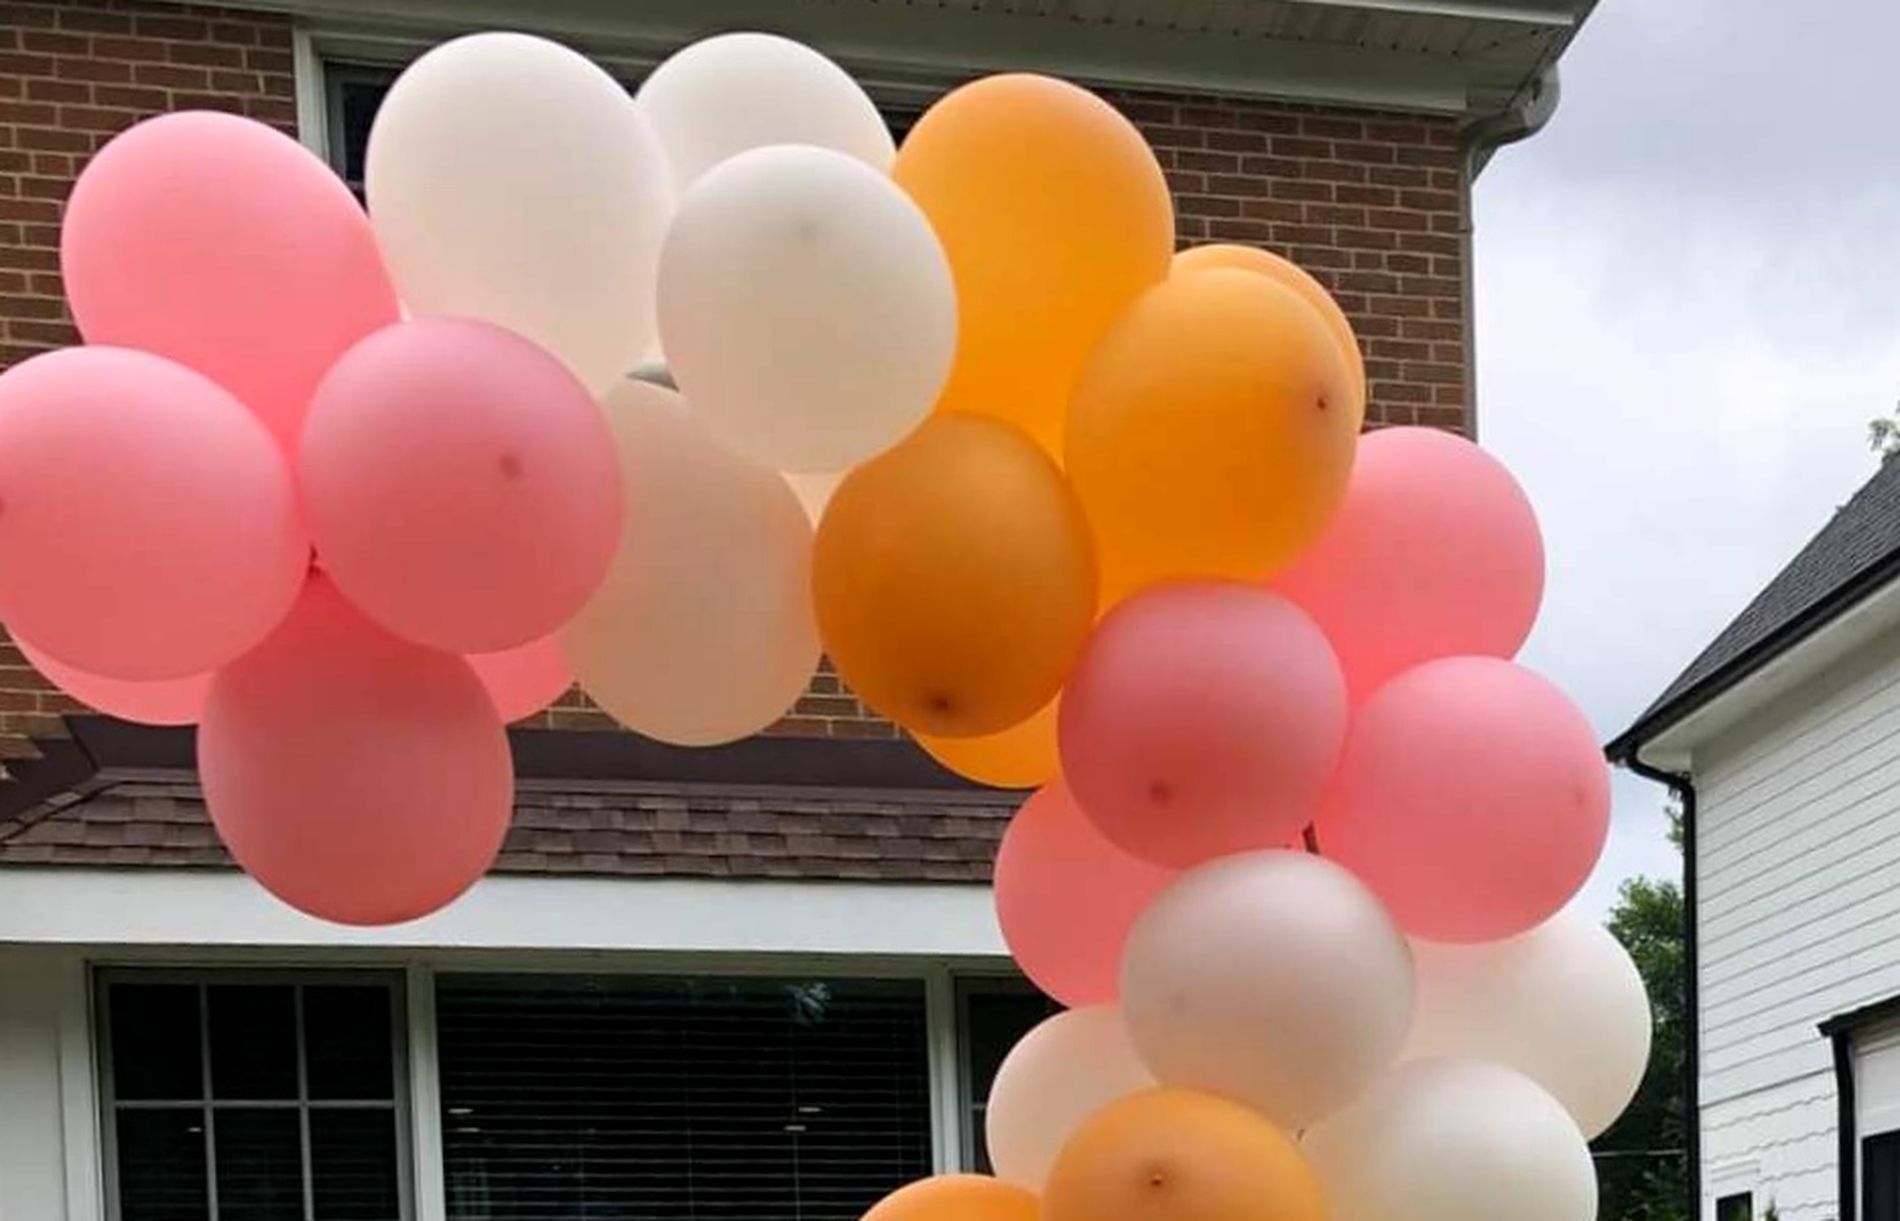
Balloons in a Backyard
A large collection of balloons is placed in front of a house, while in the background, you can see the sky and another house.
Shot at a low camera angle, the balloons are colorful between pink, white and yellow, they invite a sense of joy and festivity.
Labels: Balloon, People, Person, Text, Symbol, Balloons, Sky, Building, Tree